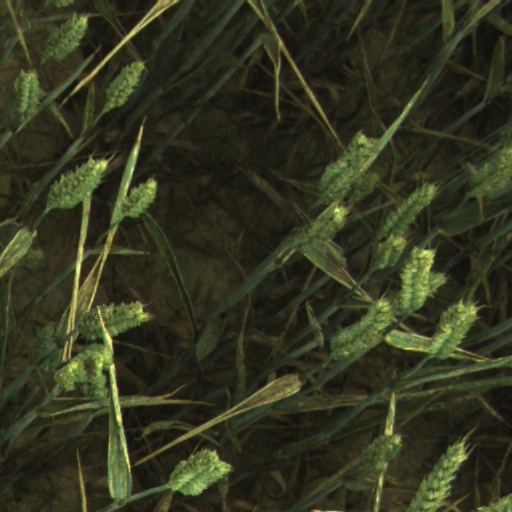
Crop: wheat